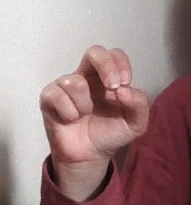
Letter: gaaf